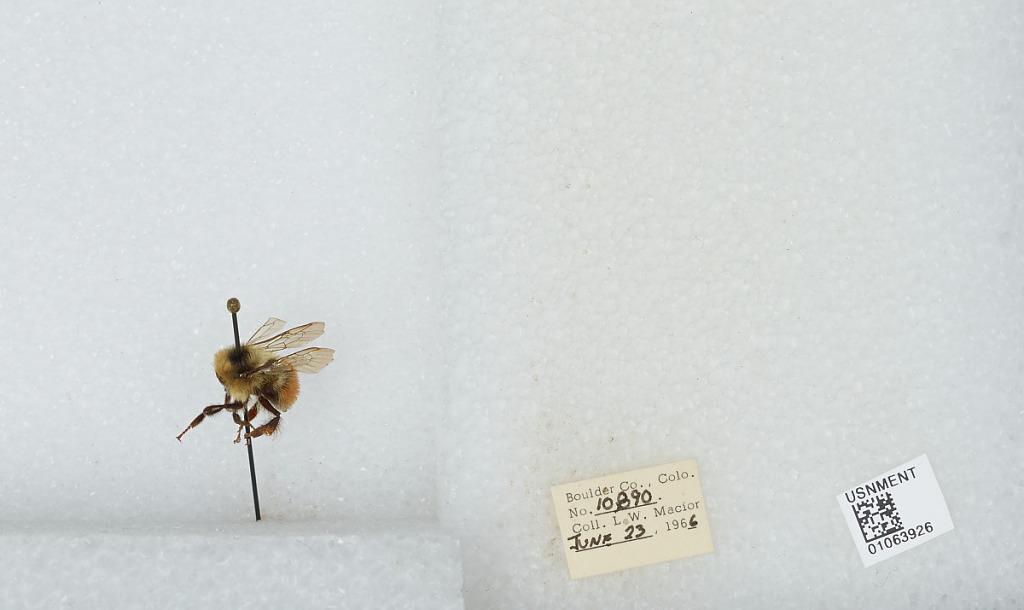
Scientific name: Bombus (Pyrobombus) bifarius Cresson
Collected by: L. Macior
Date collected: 1966-6-23
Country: United States
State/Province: Colorado
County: Boulder
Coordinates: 40.09, -105.36